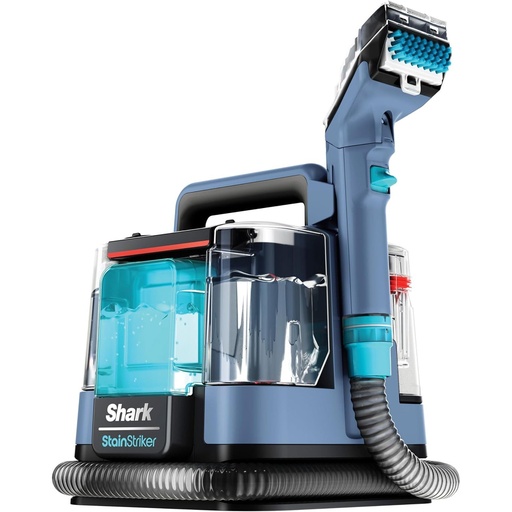
Shark StainStriker & Spot Cleaner - PX200UK
Brand: Shark
Category: Home & Garden > Household Appliances > Floor & Steam Cleaners > Carpet Shampooers > Portable Carpet Shampooers